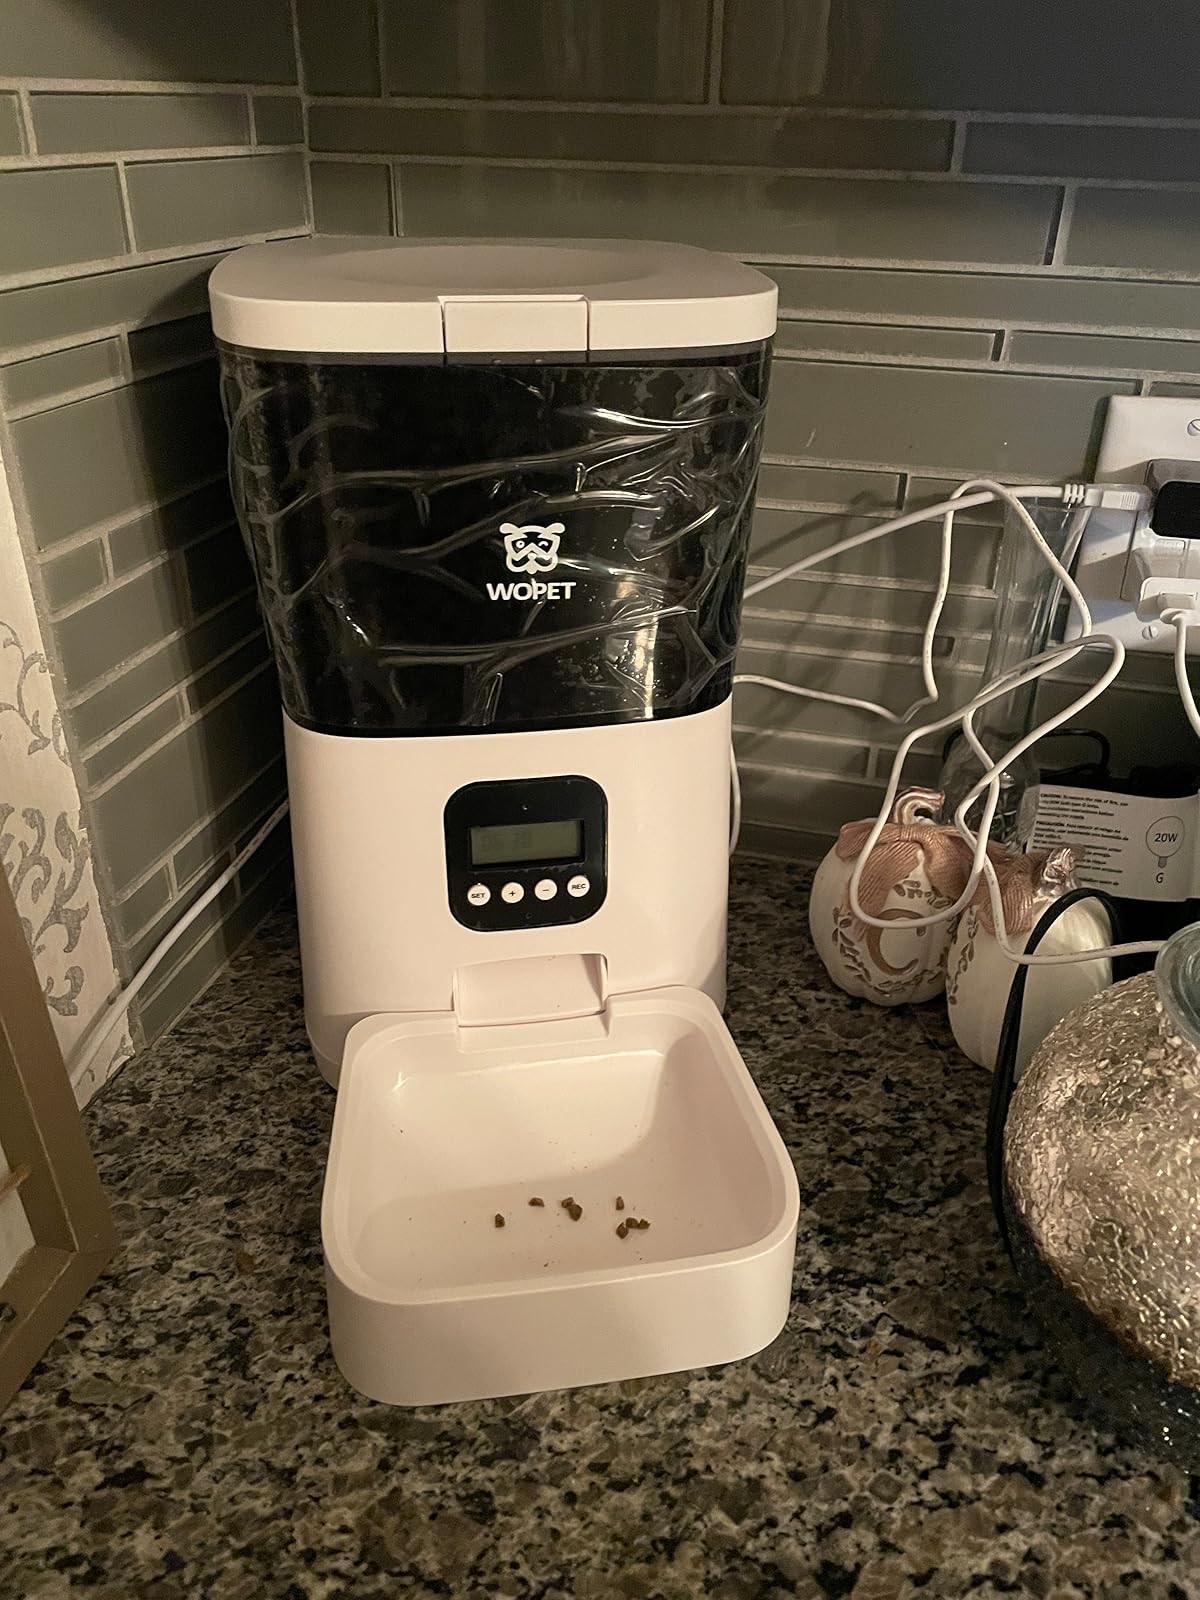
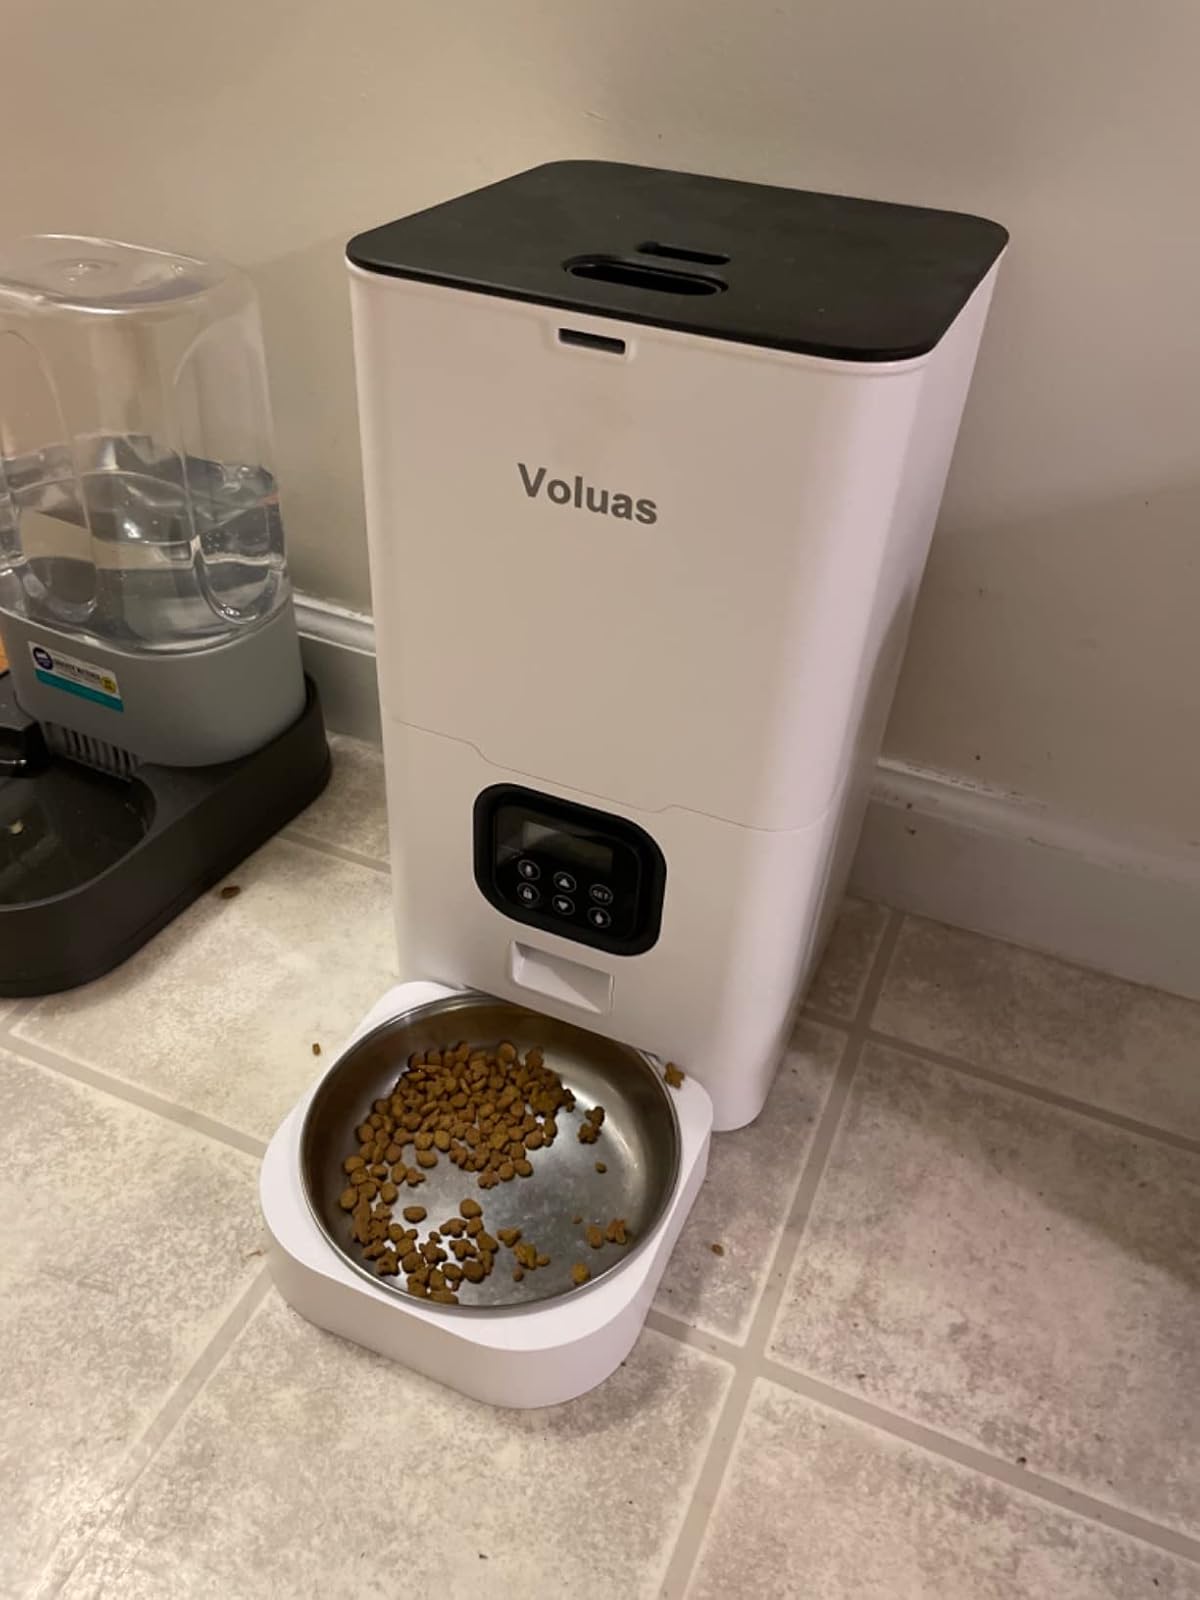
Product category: items_feeder
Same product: no